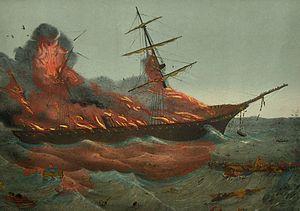
Le naufrage de l’Austria est une catastrophe maritime qui s'est déroulée le 13 septembre 1858.